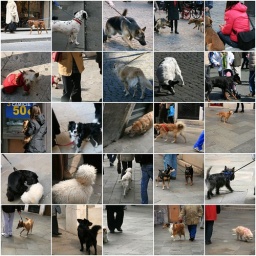
We saw so many cute dogs in Italy. We took many shots, but here is a sample. Enjoy!